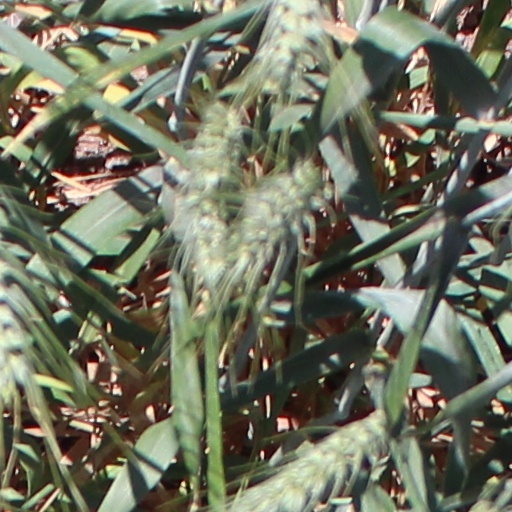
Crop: wheat